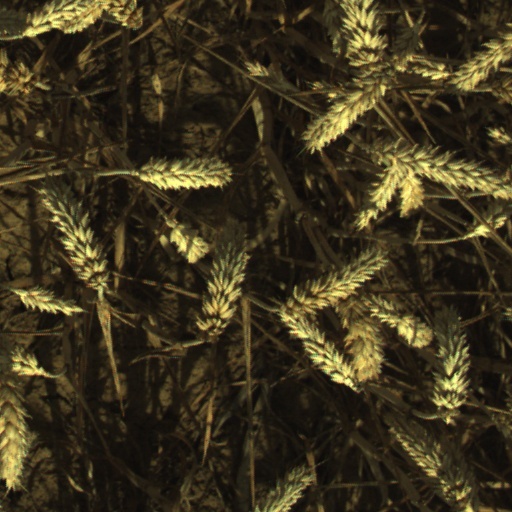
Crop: wheat